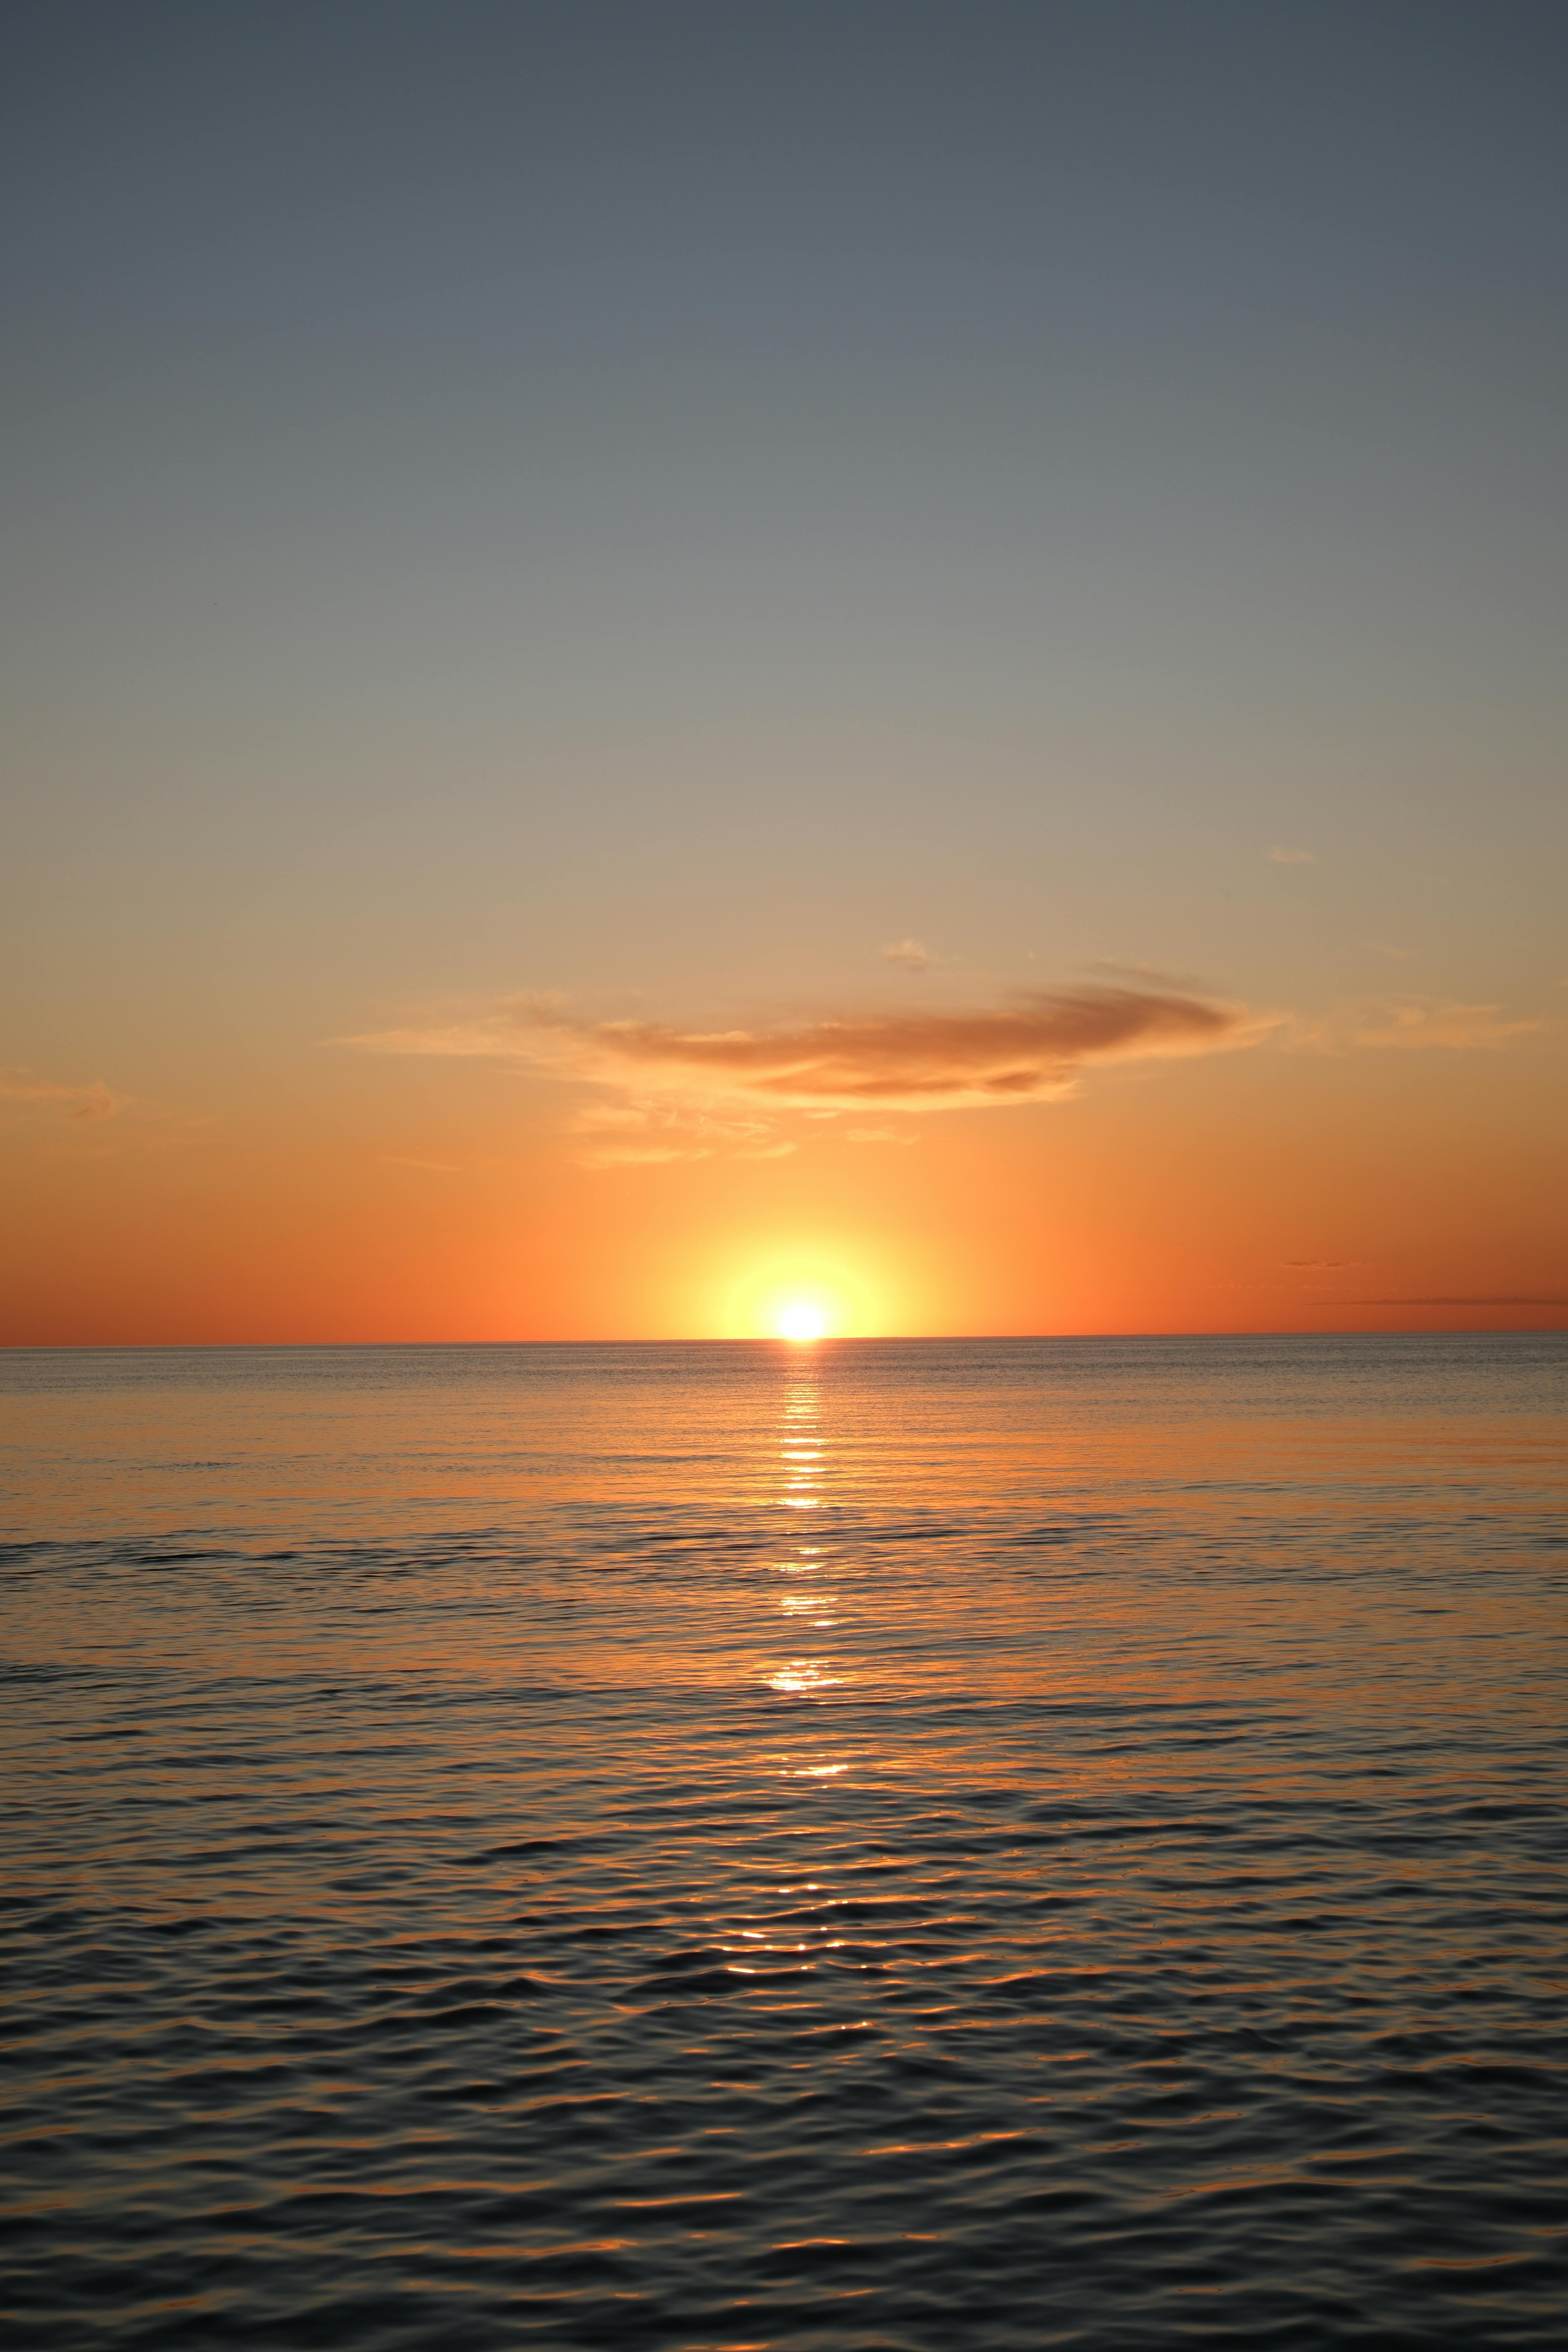
sea, water, sky, water resources, atmosphere, cloud, liquid, afterglow, fluid, dusk, sunlight, red sky at morning, sunset, sunrise, atmospheric phenomenon, lake, astronomical object, waterway, horizon, sun, landscape, natural landscape, wind wave, reflection, sound, dawn, ocean, evening, wave, coast, heat, vacation